Lady Marjorie Bellamy

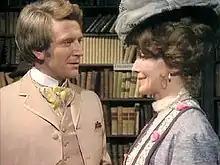
Lady Marjorie with Captain Hammond, 1906

The Lady Marjorie Helen Sybil Bellamy (née Talbot-Carey; 6 May 1860 or 12 July 1864 – 15 April 1912) is a fictional character in the ITV drama "Upstairs, Downstairs". The character was a regular member of the show in series one and two, and a guest in series three. She was portrayed by Rachel Gurney, who initially declined the role.